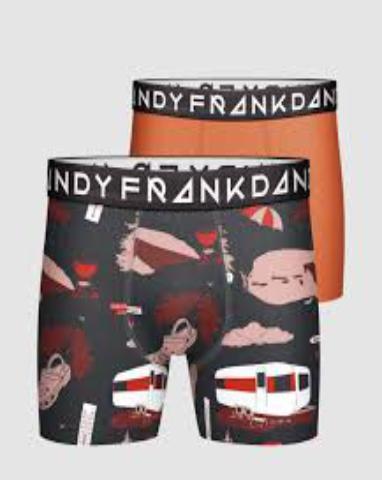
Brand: Frank Dandy
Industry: Clothes